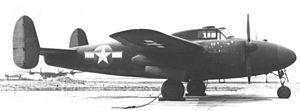
Le Fairchild BQ-3, aussi connu sous la désignation de Model 79, était un concept primitif de drone de combat – à l'époque désigné « drone d'assaut » – développé par la compagnie Fairchild Aircraft à partir de l'avion d'entraînement avancé AT-21 Gunner pendant la Seconde Guerre mondiale.